Damian Marley

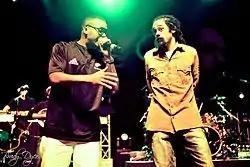
Nas and Marley performing in Wellington, New Zealand, 2011

At the 2006 Grammy Awards, he won Best Reggae Album and Best Urban/Alternative Performance for "Welcome to Jamrock". He is the only Jamaican reggae artist in history to win two Grammy Awards on the same night. He is also the only reggae artist to win in the Best Urban/Alternative Performance category at the Grammy Awards.